135th Airlift Group

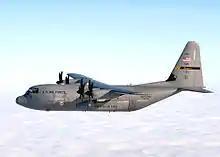
135th Airlift Squadron C-130J 97-3151

In mid-1996, the Air Force, in response to budget cuts, and changing world situations, began experimenting with Air Expeditionary organizations. The Air Expeditionary Force (AEF) concept was developed that would mix Active-Duty, Reserve and Air National Guard elements into a combined force. Instead of entire permanent units deploying as "Provisional" as in the 1991 Gulf War, Expeditionary units are composed of "aviation packages" from several wings, including active-duty Air Force, the Air Force Reserve Command and the Air National Guard, would be married together to carry out the assigned deployment rotation.